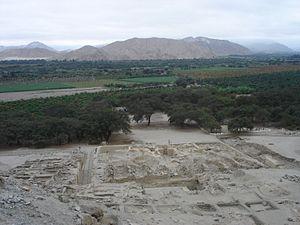
Le Complexe archéologique de Cerro Sechín, aussi appelé Sechín ou Sechín de las Estelas, est situé dans la province de Casma du département d'Áncash au Pérou, à 365 km au nord de la capitale Lima.